Siege of Sadr City

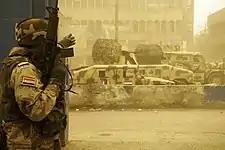
An Iraqi army soldier from the 42nd Brigade, 11th Iraqi Army Division, takes cover and points to where his men need to go during a firefight with armed militiamen in the Sadr City district of Baghdad April 17, 2008

On April 17, a heavy dust storm engulfed Baghdad and the militiamen used this to their advantage, attacking the coalition front lines under the cover of the storm. Militiamen attacked an Iraqi police station which had American advisors embedded with the Iraqis, fearing a repeat of Tuesday's desertions. As fighting grew and US forces prepared to send tanks and APCs to support the Iraqis, an Iraqi armored force arrived at the station before US forces were needed. Fighting continued throughout the night and new attacks were staged the next day as the storm continued and US forces were not able to send in helicopters, planes or drones to assist. On this day, another company of Iraqi soldiers deserted their post after almost being overrun by militiamen. The fighting finally died down in the evening as the storm lifted. In the fighting on April 17–18, 17 Iraqi soldiers and 22 militiamen were killed along with a number of civilians.